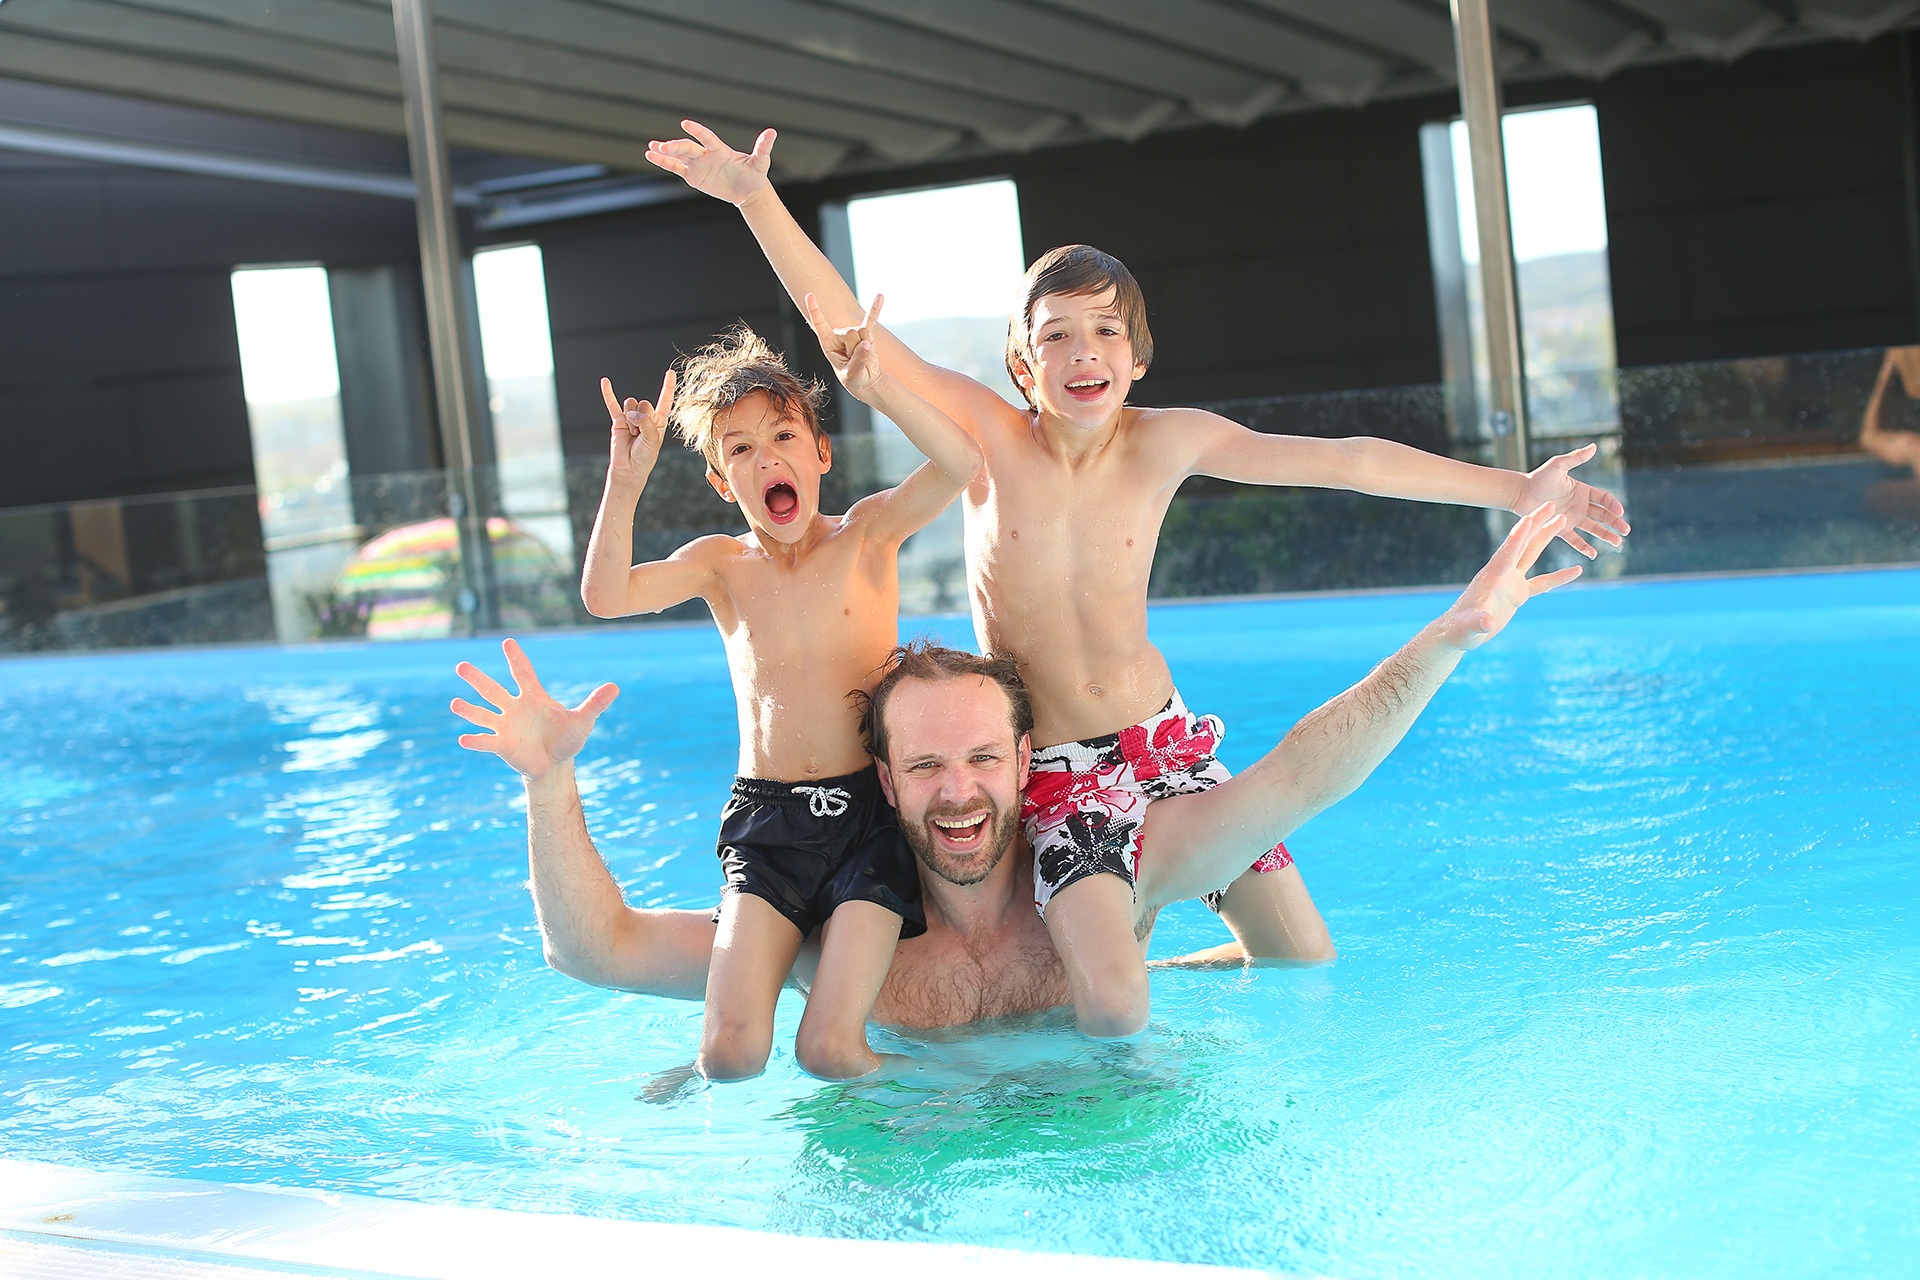
vacation, swimming pool, father, leisure, swimming, activity, children, fun, water park, posthotellet